Laura Pidcock

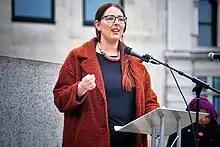
Pidcock speaking at the Britain is Broken rally in 2019

She criticised the Conservative government for doing far too little for working-class people, and said that her then constituency had suffered long-term de-industrialisation and lack of investment, leading to significant financial difficulties for many residents. She highlighted the rise in volunteer organisations to help support people who have been left behind by the state. In December 2017, in a Parliamentary question to the Prime Minister, Theresa May, Pidcock condemned delays to payments under the Universal Credit system in the period just before Christmas, "the toughest financial time" for her constituents. She asked, "Is the roll-out a matter of gross incompetence or calculated cruelty?"